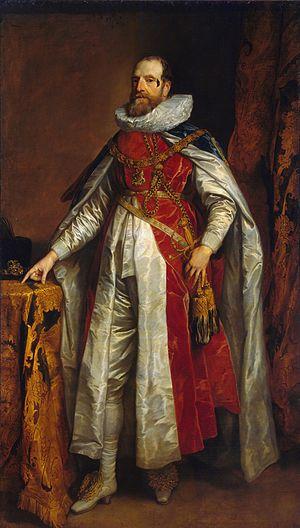
Cette page établit la liste des peintures d'Antoine van Dyck.
Le jardin botanique de l'université d'Oxford est un jardin botanique situé à Oxford, en Angleterre.
Antoine van Dyck, né Antoon van Dyck le 22 mars 1599 à Anvers et mort le 9 décembre 1641 à Blackfriars, quartier de Londres, est un peintre et graveur baroque flamand, surtout portraitiste, qui a été le principal peintre de cour en Angleterre, après avoir connu un grand succès en Italie et en Flandre.